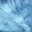
Label: cloud